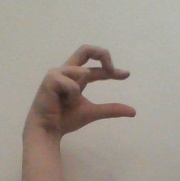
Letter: thal